Age of Anger

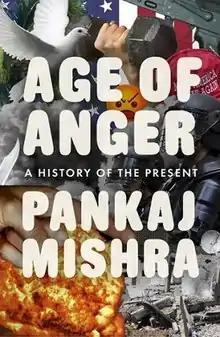
First edition (UK)

Age of Anger: A History of the Present is a 2017 nonfiction book by Indian author Pankaj Mishra. Mishra accounts for the resurgence of reactionary and right-wing political movements in the late 2010s. He argues that nationalist, isolationist, and chauvinist movements, ranging from terror groups such as ISIS to political movements such as Brexit, have emerged in response to the globalization and normalization of Western ideals such as individualism, capitalism, and secularism.